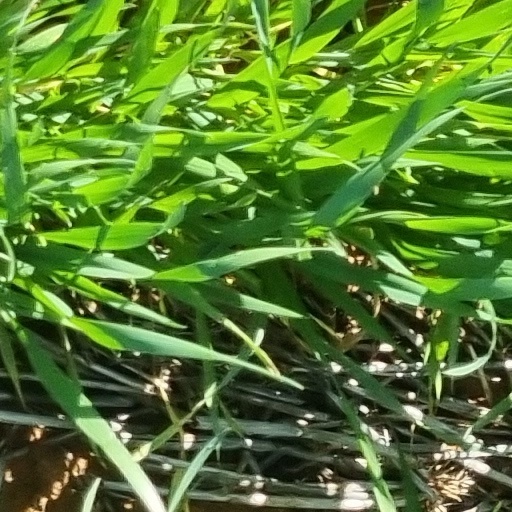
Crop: wheat